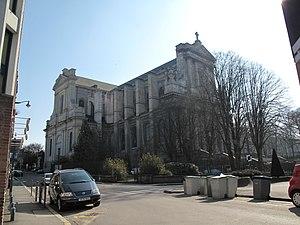
Ancienne église de l'abbaye de Saint-Waast - Ville d'Arras This building is classé au titre des Monuments Historiques. It is indexed in the Base Mérimée, a database of architectural heritage maintained by the French Ministry of Culture,